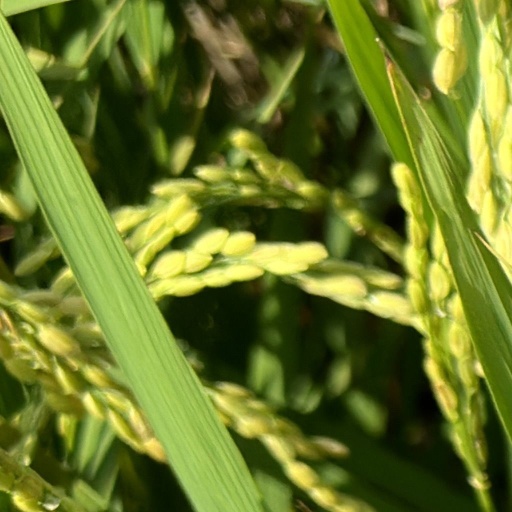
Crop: rice